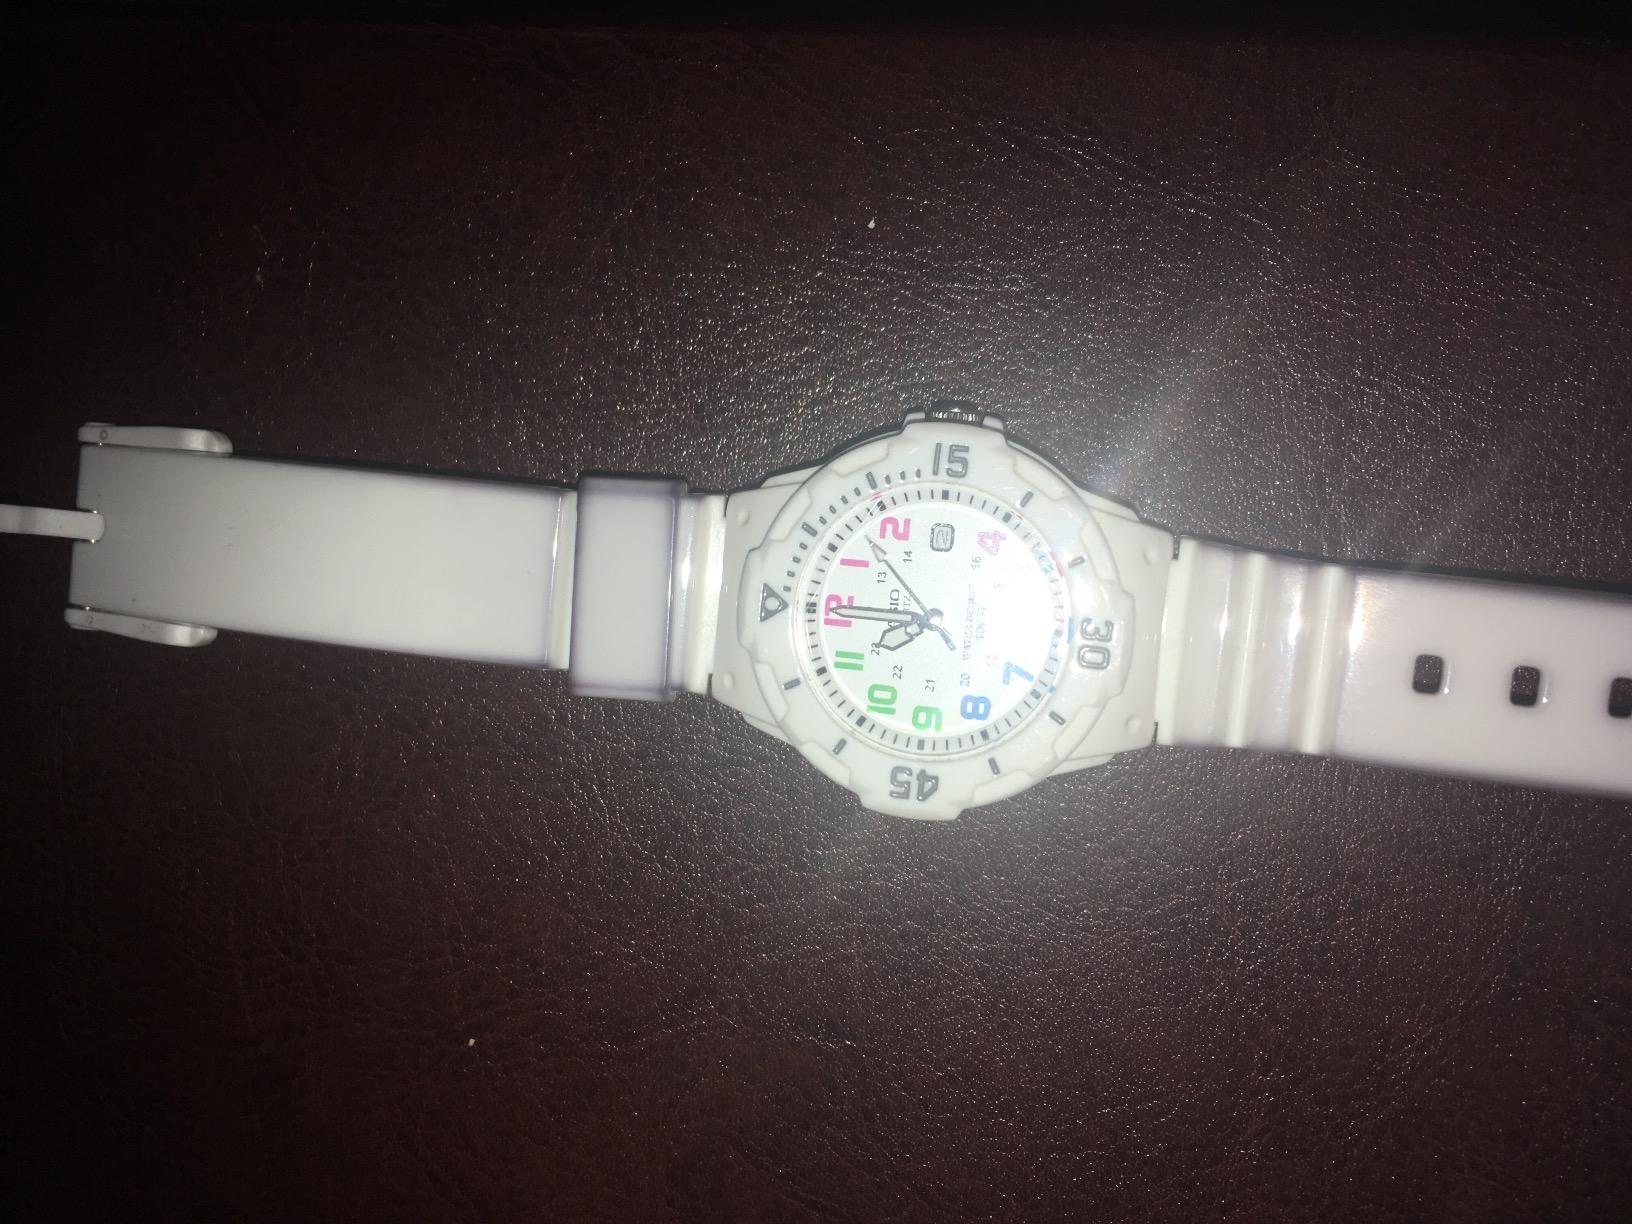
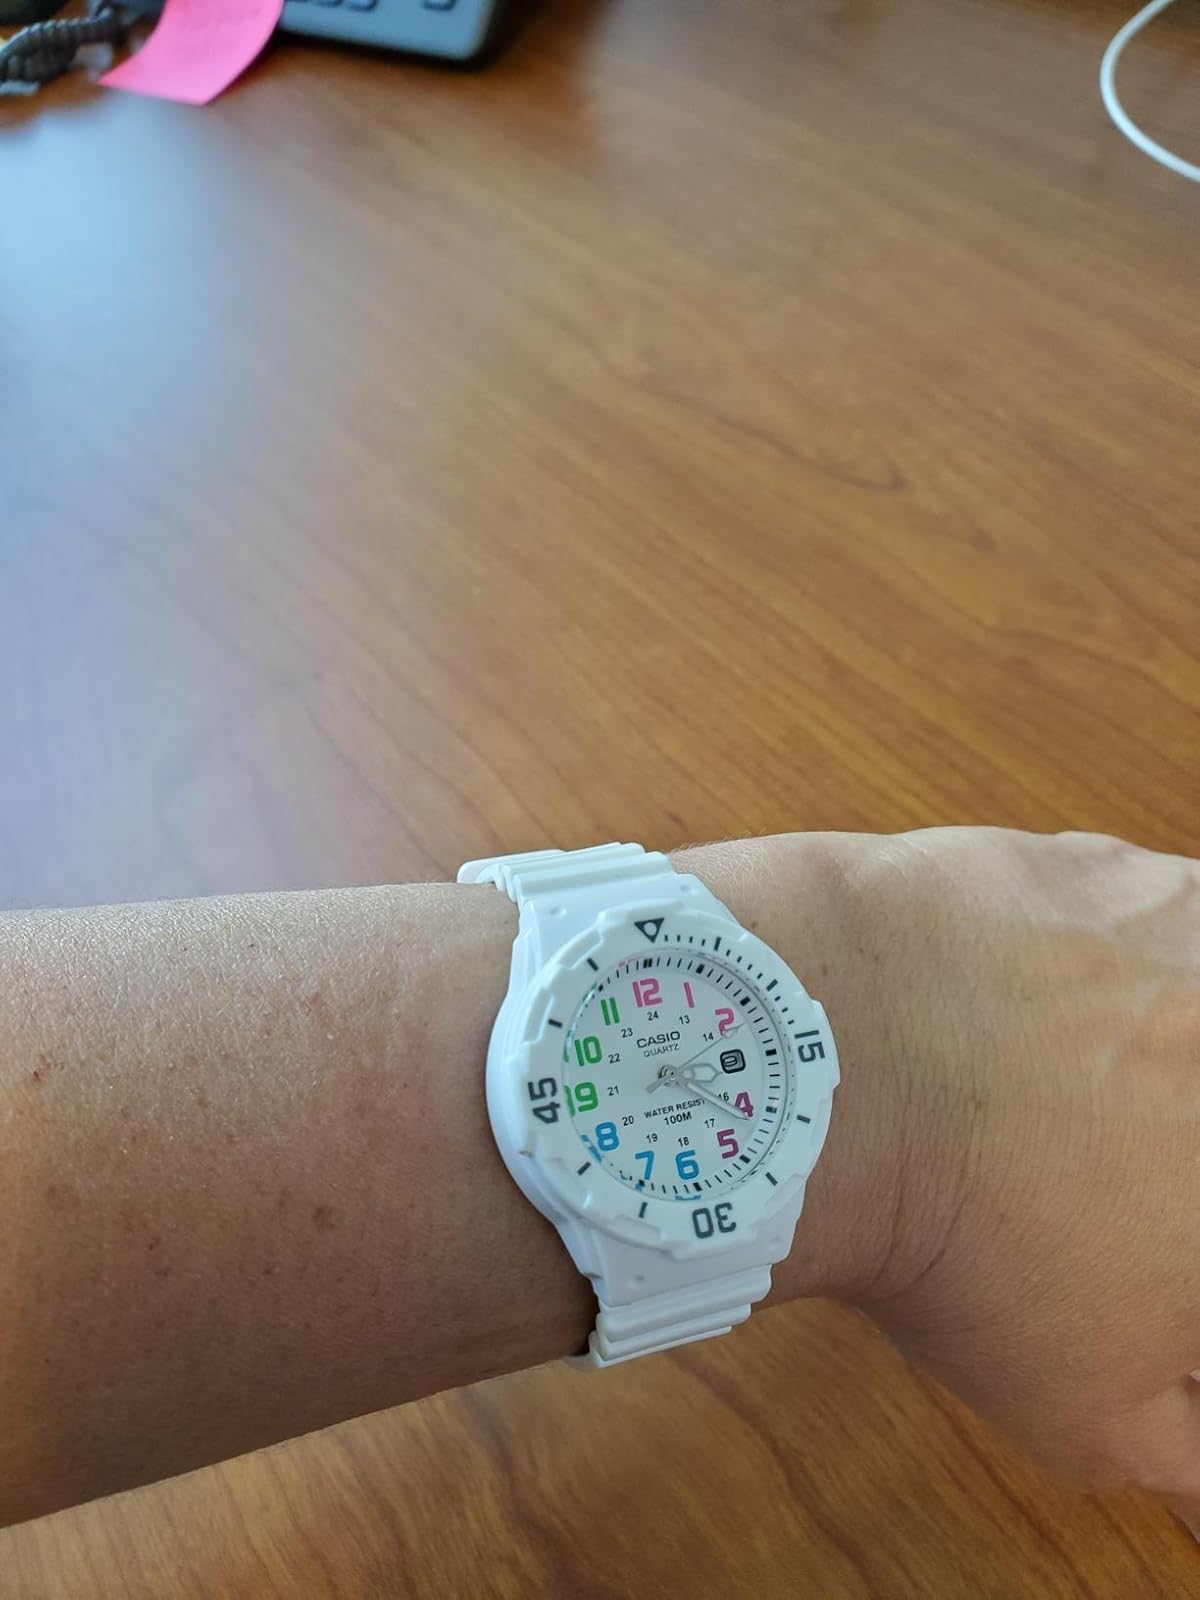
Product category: accessories_watch
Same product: yes